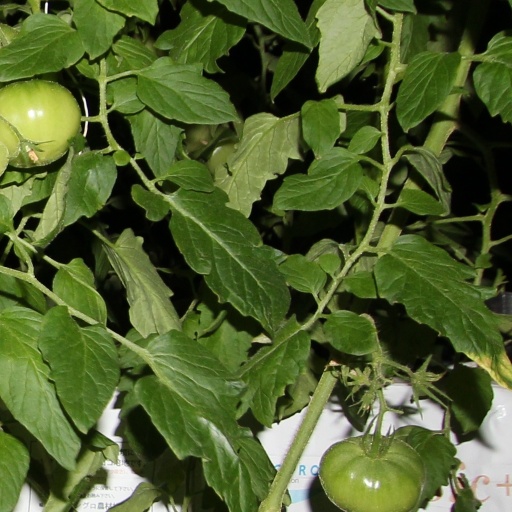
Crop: tomato